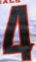
Number: 4